Mesut Özil

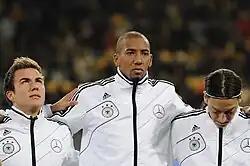
Özil lining up for Germany with Mario Götze (left) and Jérôme Boateng (in the middle) prior to a match in 2011

Özil was one of the leading forces in Germany's qualification for UEFA Euro 2012, scoring five times during the campaign as Germany won all ten of its games to top their group. Özil also confirmed his reputation as a decisive passer, as he provided seven assists, more than any European international during Euro 2012 qualification. When asked about his country's chances at Euro 2012, Özil simply replied, "We have the potential to beat anyone and we have what it takes to win the title."